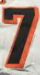
Number: 7